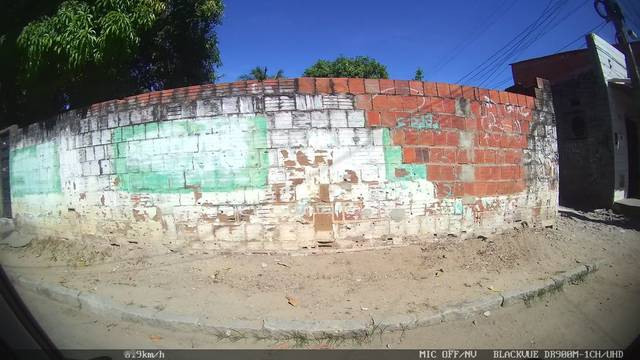
Region: Brazil
Coordinates: -3.723, -38.556